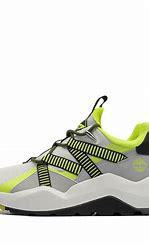
Brand: Timberland
Model: Madbury